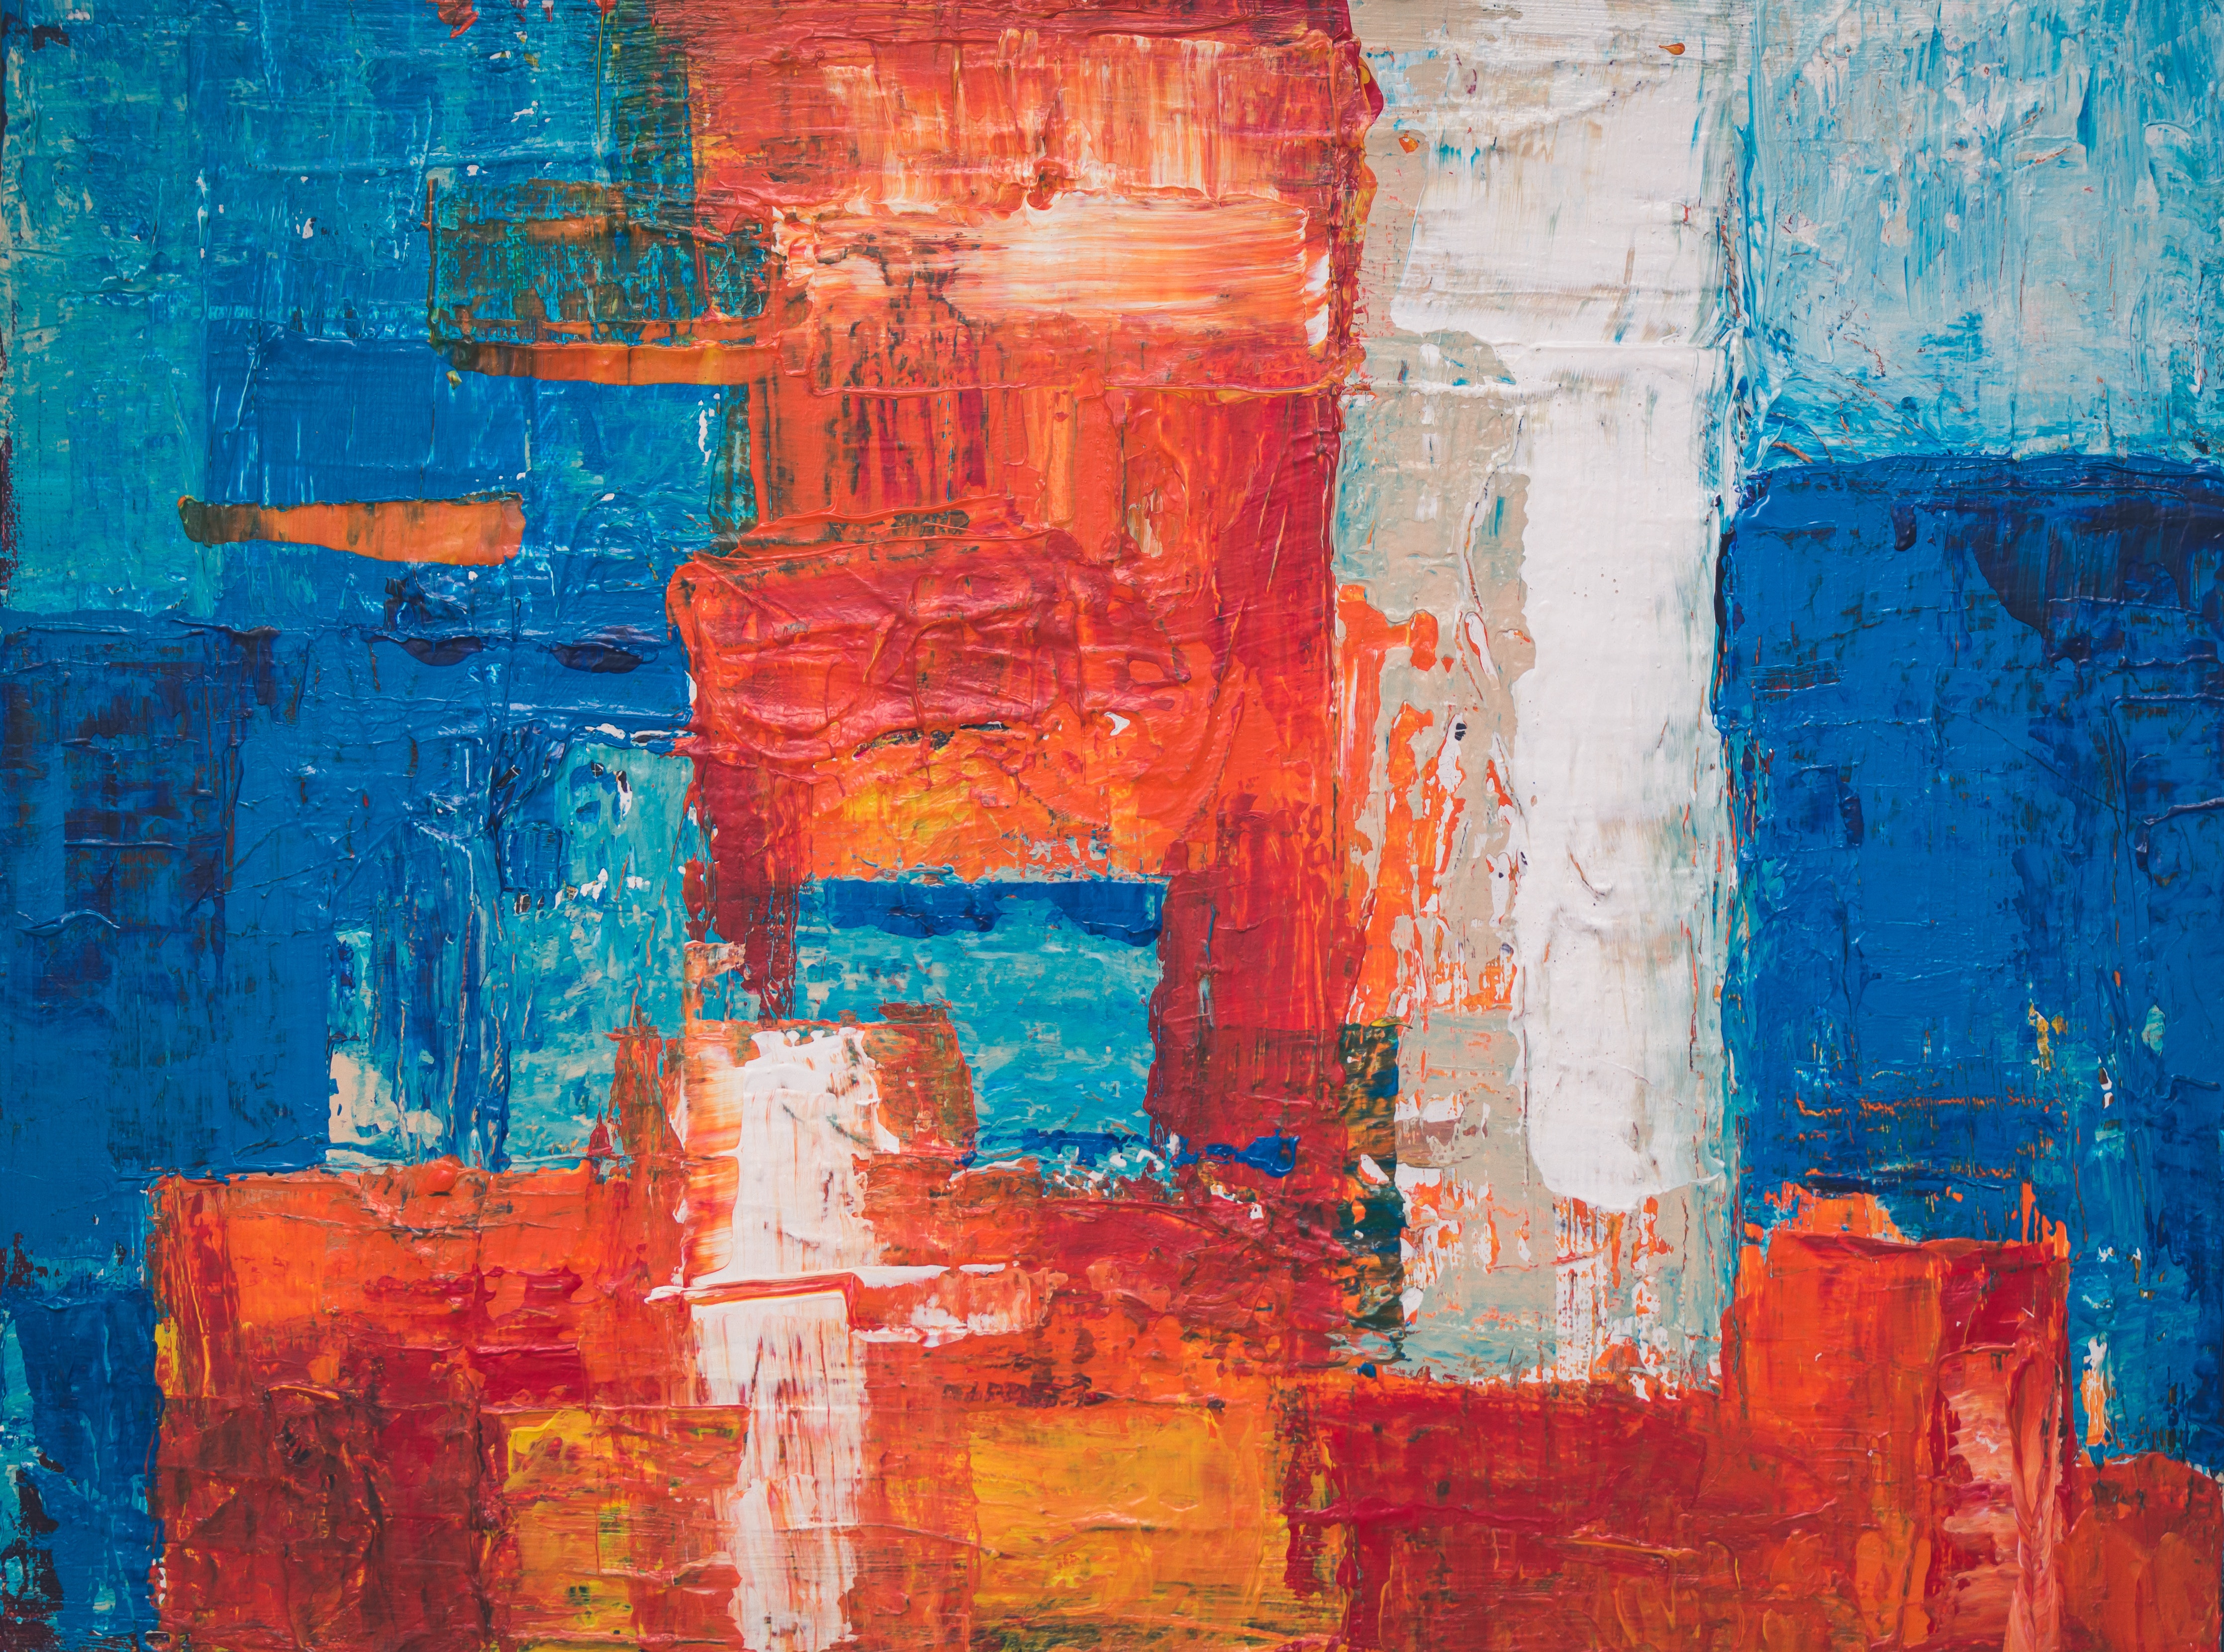
blue, modern art, painting, red, orange, art, acrylic paint, visual arts, paint, artwork, Colorfulness, Tints and shades, watercolor paint, still life, rectangle